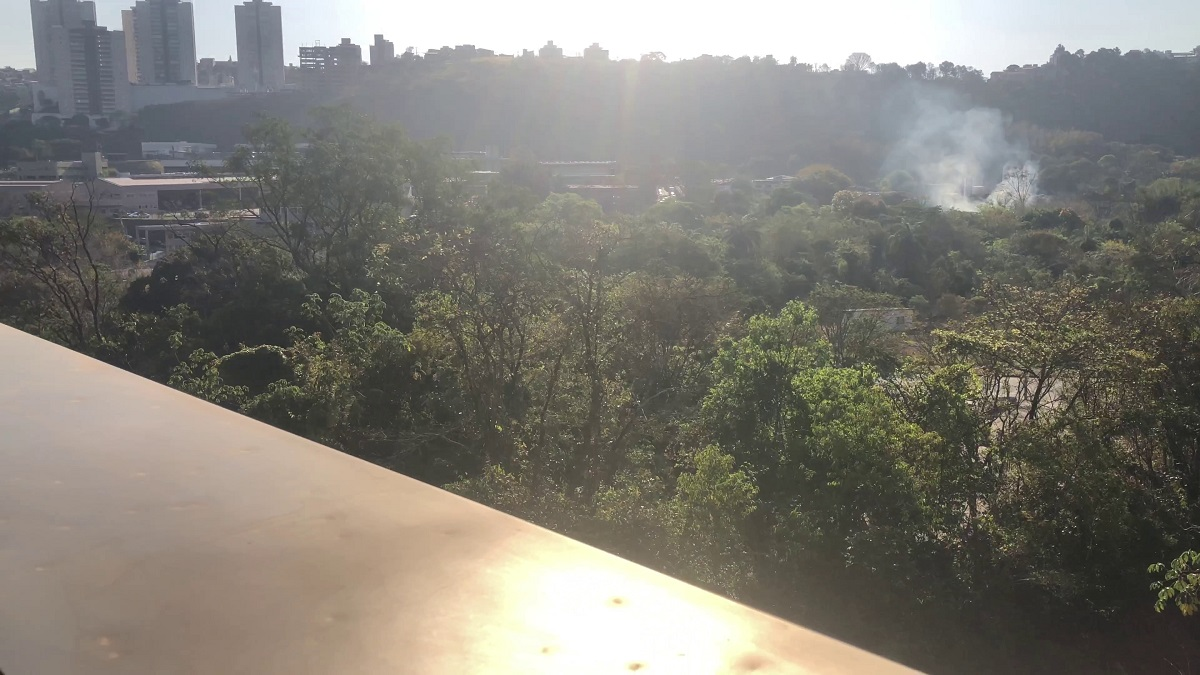
Fire: no
Smoke: yes